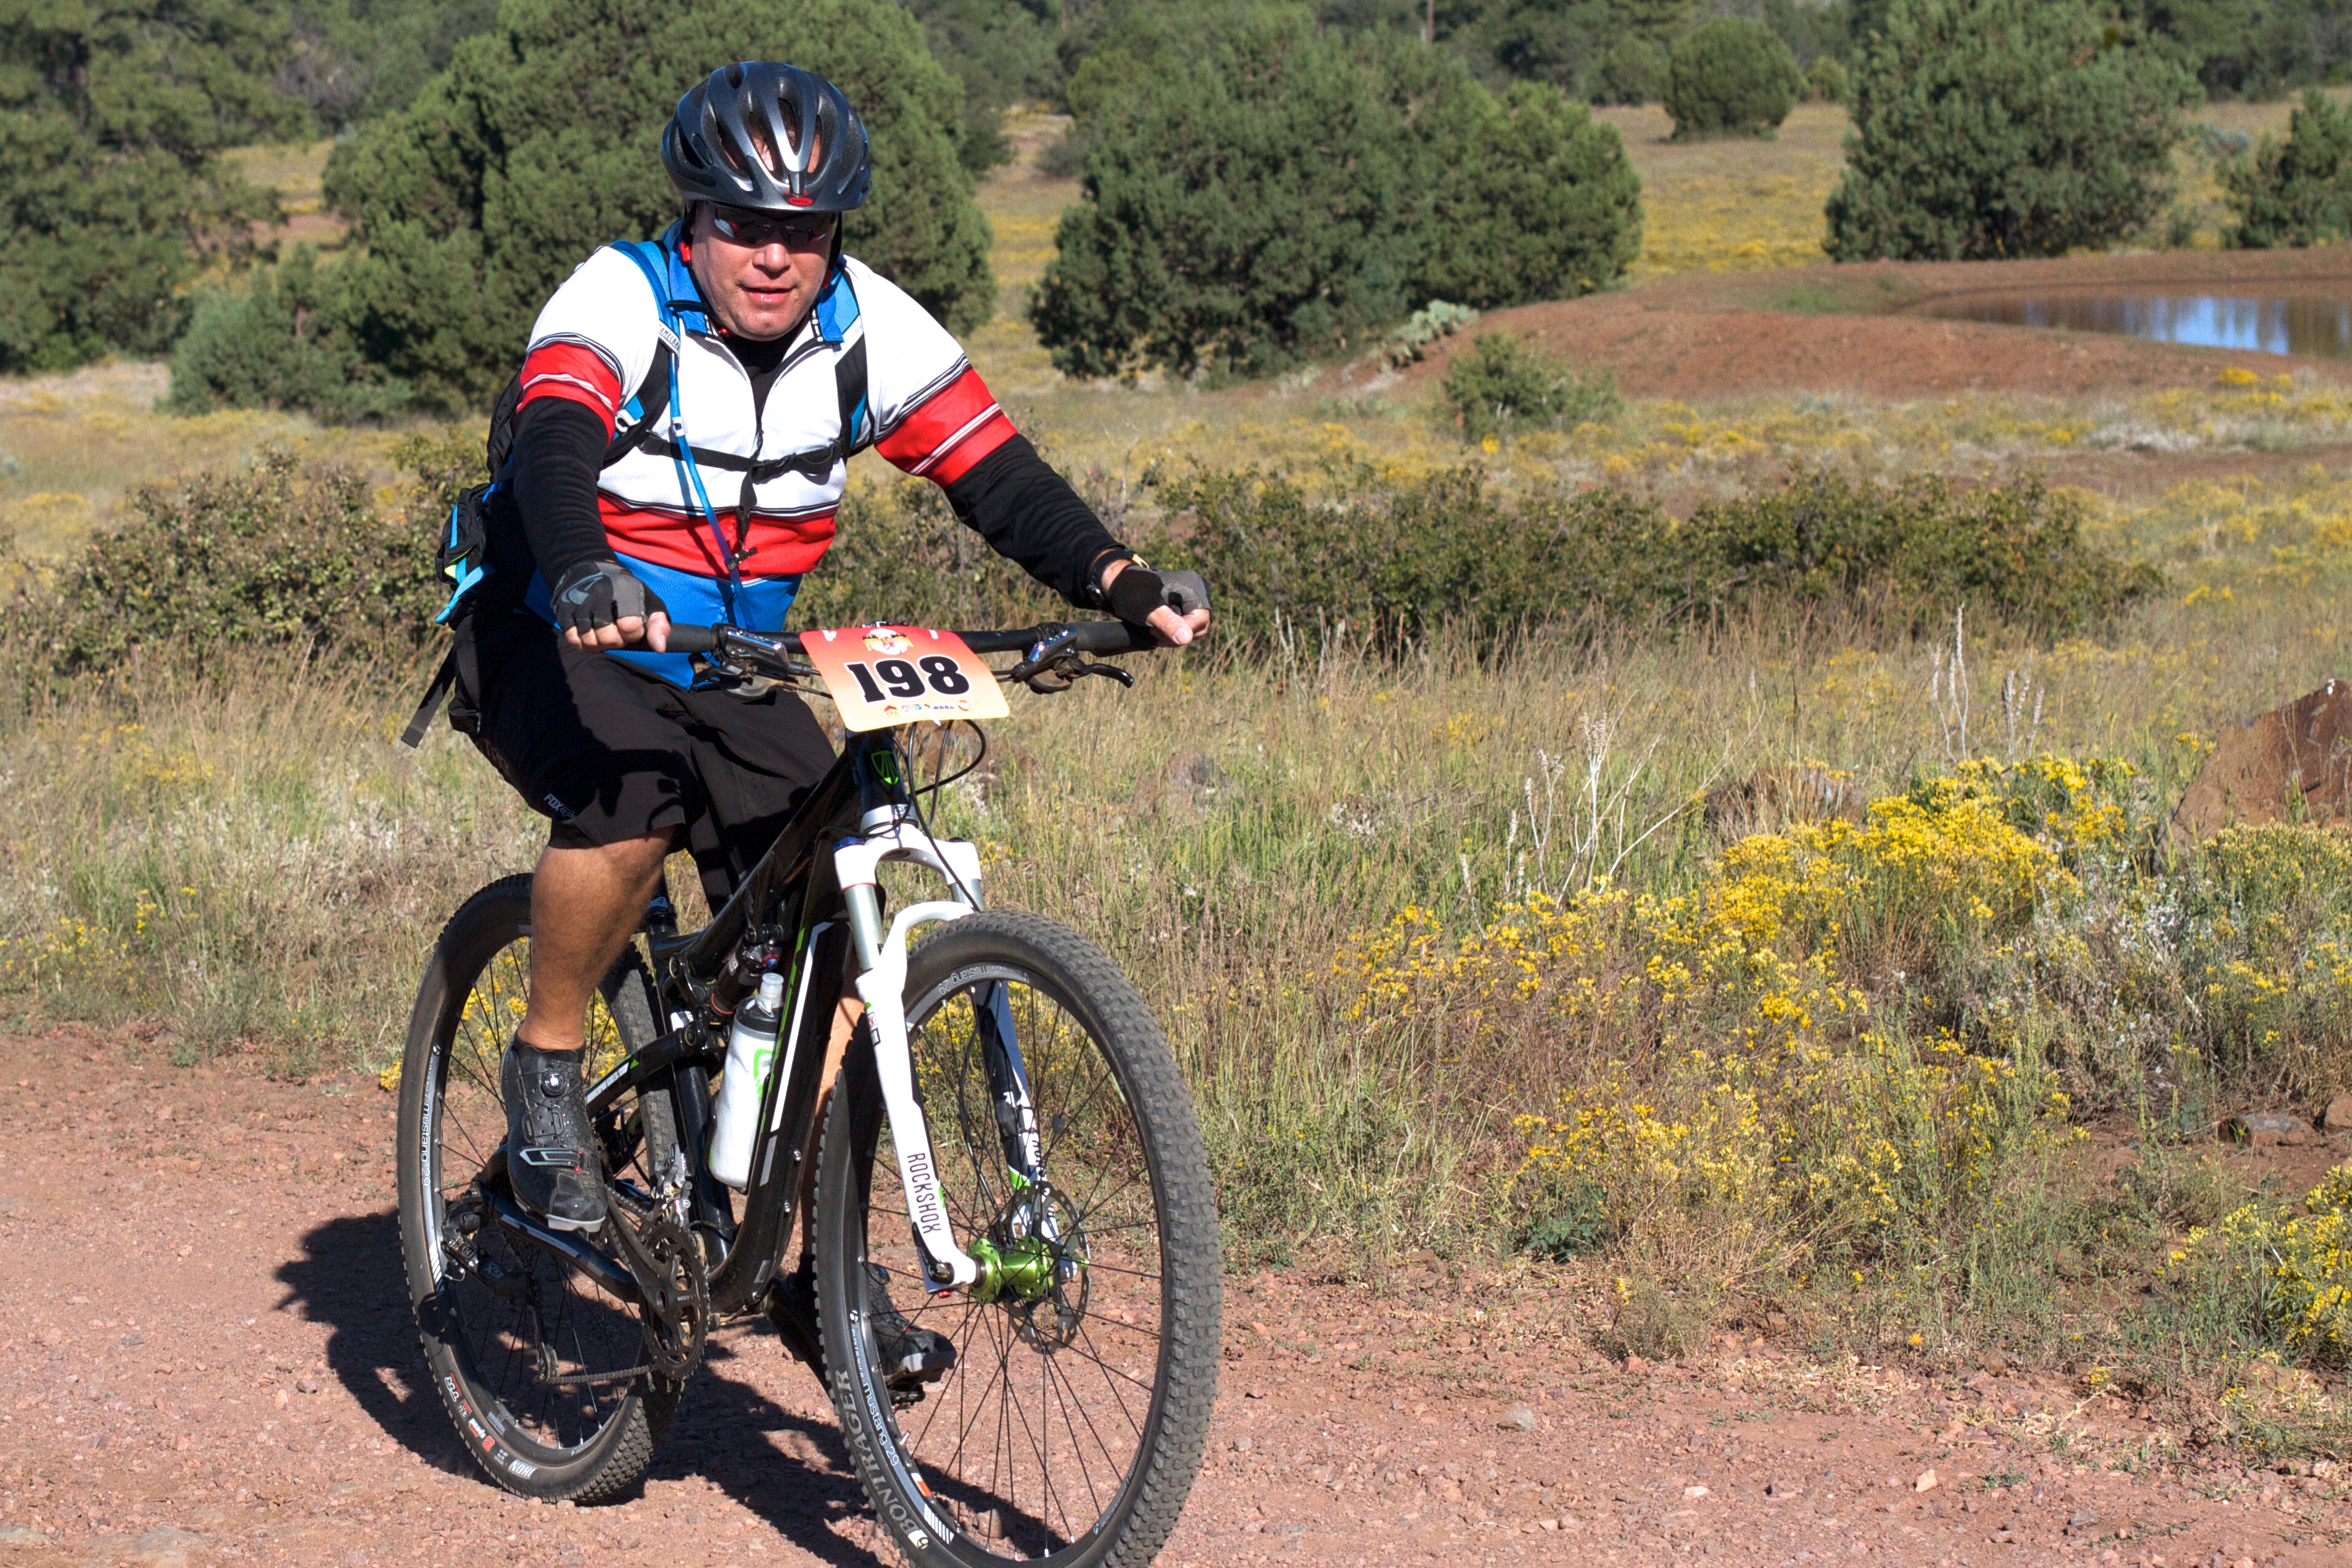
bicycle, vehicle, soil, extreme sport, sports equipment, mountain bike, cycling, race, sports, racing, fotr, freeride, mountain biking, road cycling, cycle sport, bicycle racing, downhill mountain biking, off roading, mountain bike racing, cross country cycling